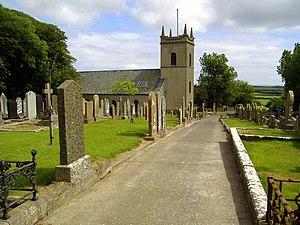
Arbory est une paroisse administrative et insulaire du sheading de Rushen sur l'île de Man. Elle s'étend au sud de l'île suivant le trajet de la Colby.